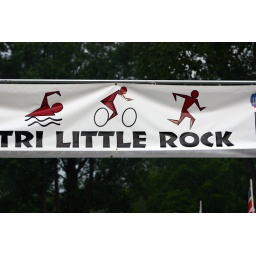
June 1st LR Sprint TRI with the swim in the ski lake and the bike and run on the NLR River trail